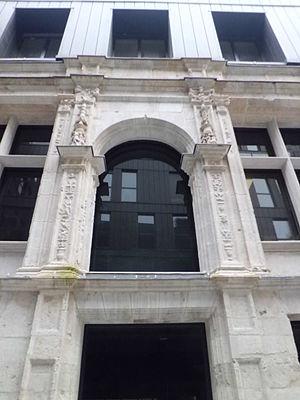
Un candélabre est un grand chandelier à plusieurs branches. À Versailles, dans la galerie des Glaces, les candélabres étaient posés sur des torchères. Il est possible de transformer un simple chandelier en candélabre par l'ajout d'un bouquet à plusieurs bras de lumière.
L'hôtel Romé est un hôtel particulier situé à Rouen, en France.